M1857 12-pounder Napoleon

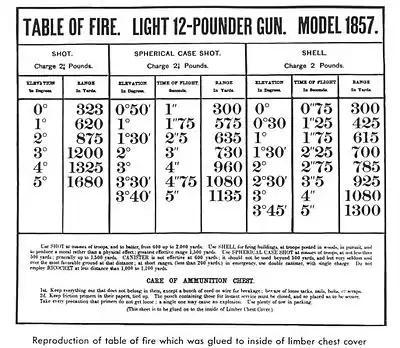

The first 12-pounder Napoleons produced by Northern gun foundries included a pair of handles attached to the top of the gun barrel. As many as 33 were manufactured before the handles were eliminated in late 1861. Of the 21 surviving Napoleons with handles, 17 were produced by Ames, 3 by Alger, and 1 by Revere. Ames also manufactured 6 bronze rifled Napoleons in 1862; all survived and were located at Gettysburg National Military Park in 2004. The Napoleon was a very dependable weapon. In 1864, U.S. Chief of Ordnance Brigadier General George D. Ramsay wrote, "No instance has occurred during the war ... of the 12-pdr bronze gun (the Napoleon) having worn out or of its bursting." Many Confederate gunners preferred the Napoleons produced in the North because of their higher quality. A British observer, Arthur Lyon Fremantle noted in 1863 that many of the guns belonging to the Army of Northern Virginia were captured pieces of Northern manufacture.